Luise Adolpha Le Beau

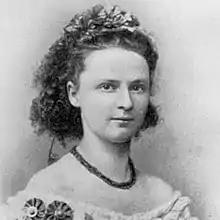
Luise Adolpha Le Beau (1872).

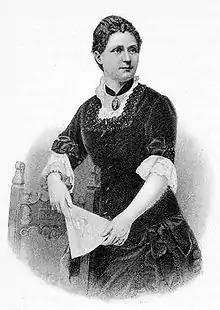
Luise Adolpha Le Beau.

Luise Adolpha Le Beau (25 April 1850 in Rastatt, Grand Duchy of Baden – 17 July 1927 in Baden-Baden) was a German composer of classical music. She studied with noted musicians Clara Schumann and Franz Lachner, but her primary instructor was Josef Gabriel Rheinberger. Like many other 19th century female composers, Le Beau began her career in music as a pianist, and later earned her living teaching, critiquing, and performing music.